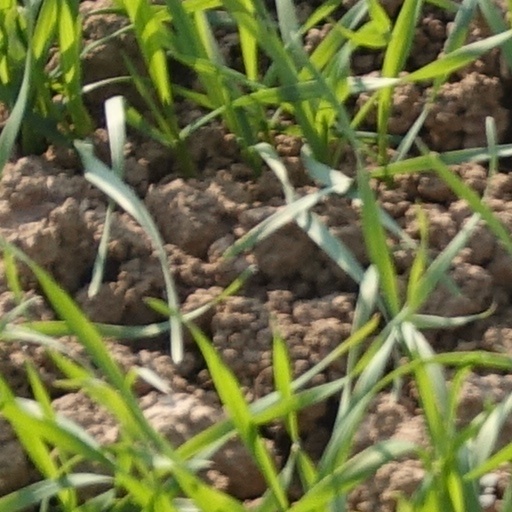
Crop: wheat